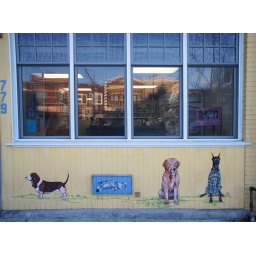
if you look carefully you will find the second cat in the window